KO-D Tag Team Championship

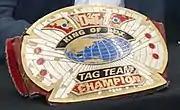
First belt design used from 2001 to 2020

The titles were created in 2001 when Nosawa and Takashi Sasaki, while on tour in Mexico, allegedly defeated Starman and Vertigo on June 2, 2001, at a Consejo Mundial de Lucha Libre event.